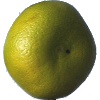
Label: pomelo_sweetie